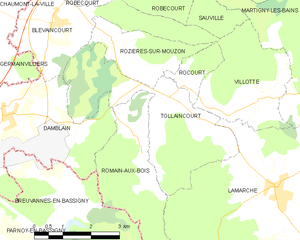
Carte des communes françaises Tollaincourt